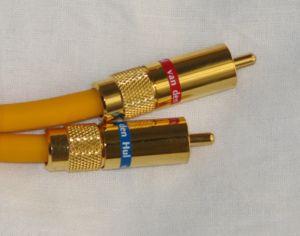
Une prise RCA, ou connecteur RCA, ou prise cinch, ou encore connecteur cinch, est un connecteur électrique couramment utilisé dans le domaine audio/vidéo. Le nom « RCA » provient de Radio Corporation of America.